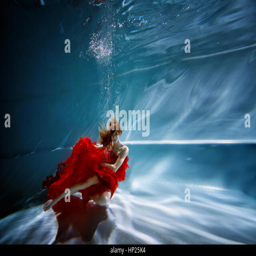
underwater in the pool with the purest water .